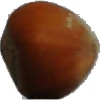
Label: nut_forest